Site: brandenburg
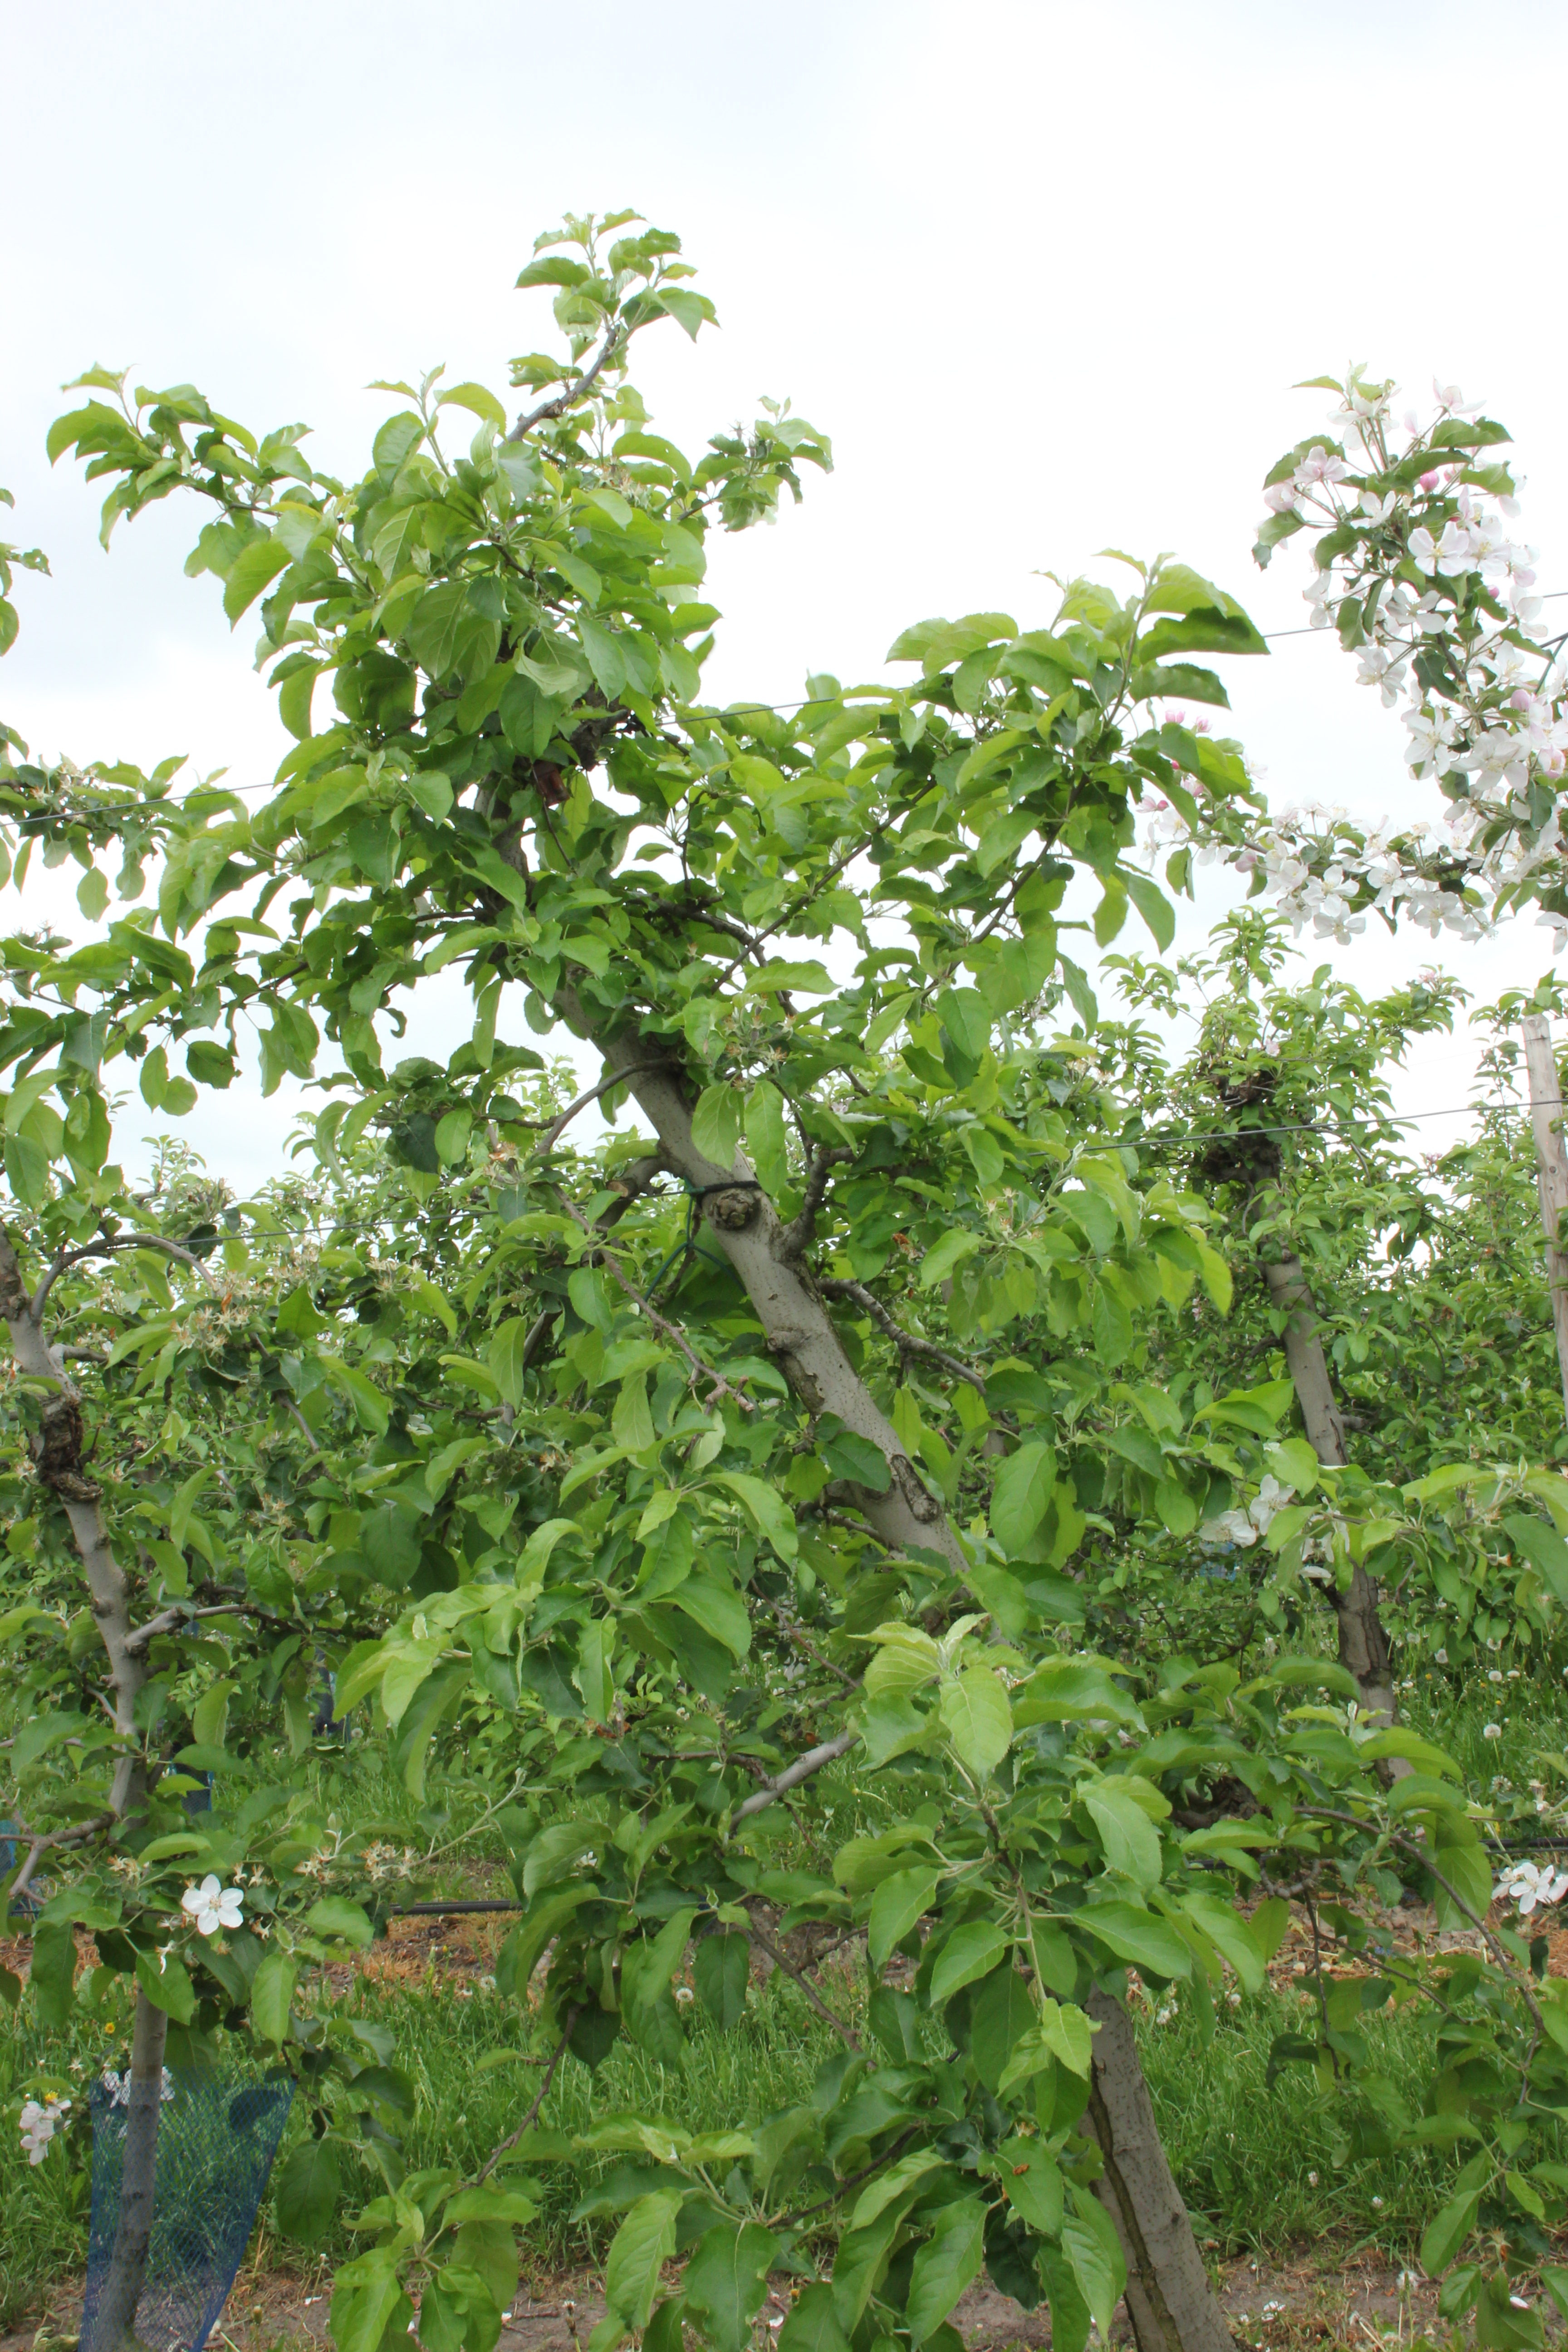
Growth stage (BBCH 67): Flowering